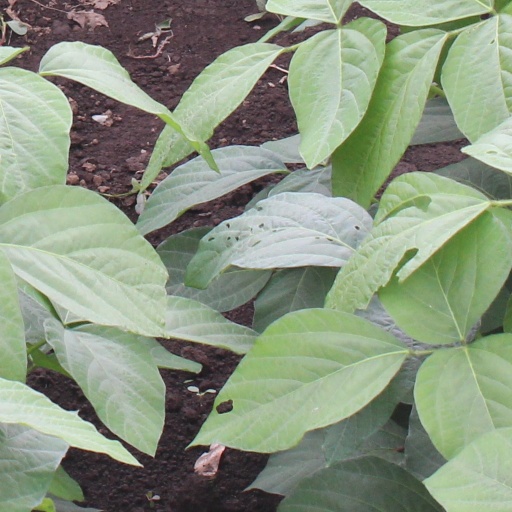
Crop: soybean